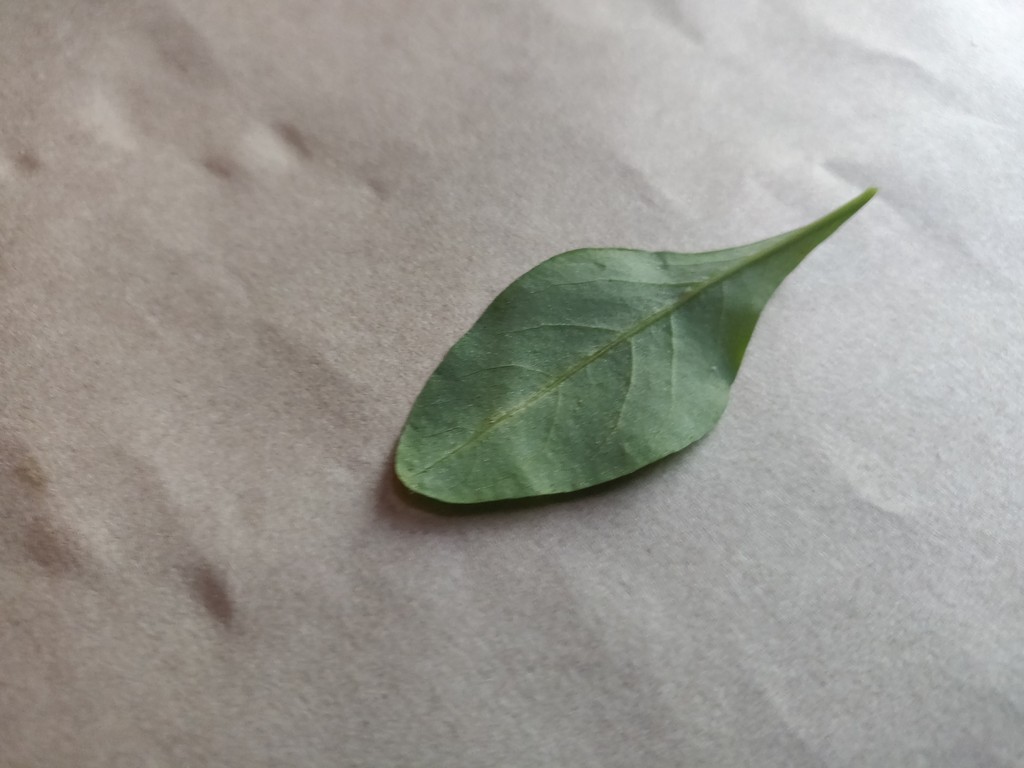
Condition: Healthy
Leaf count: single
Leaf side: back